James Gow (politician)

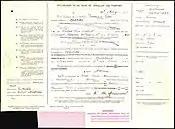
James Burman Gow passport application (1925)

Gow was born in 1862 in Forfarshire, Scotland. He arrived in New Zealand as a boy and received his education at Otago Boys' High School. He married Agnes Alison Murray in 1886.